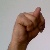
The image shows a hand gesture representing the letter 'N' in Indian Sign Language.